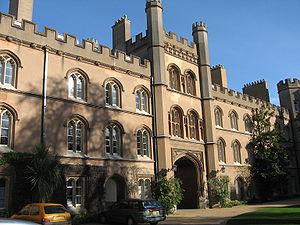
William Wilkins, né le 31 août 1778 à Norwich et mort le 31 août 1839 à Cambridge, est un architecte et archéologue britannique.